Kizuna Encounter: Super Tag Battle

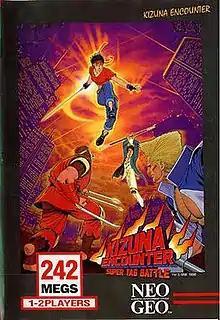
Neo Geo AES cover with art by Shinkiro

Kizuna Encounter: Super Tag Battle is a 1996 weapon-based fighting game produced by SNK for the Neo Geo arcade and home platform. It is the sequel to "Savage Reign". The European Neo-Geo home cartridge PAL release was rare, with only five known copies, making it a sought-after item in video game collecting (the Japanese AES version is not rare and is identical except for the packaging and inserts).